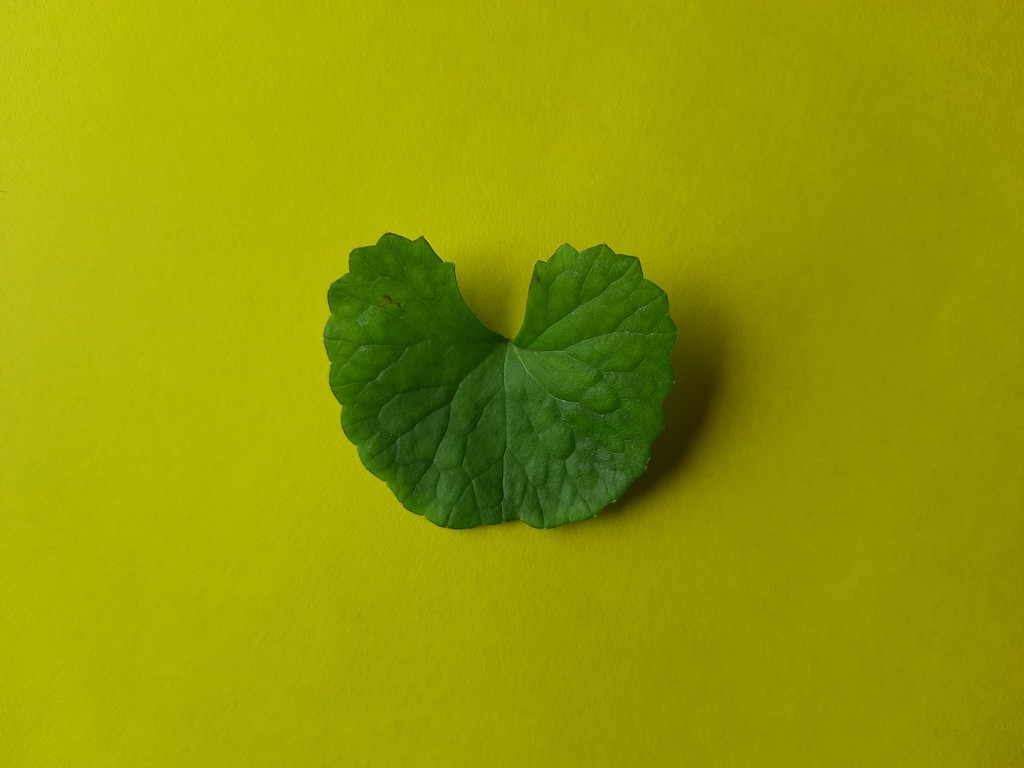
Label: Healthy